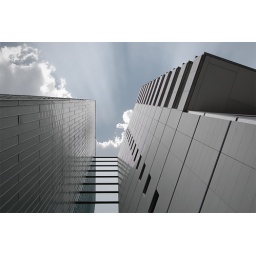
The tower of Siza under a bright sky